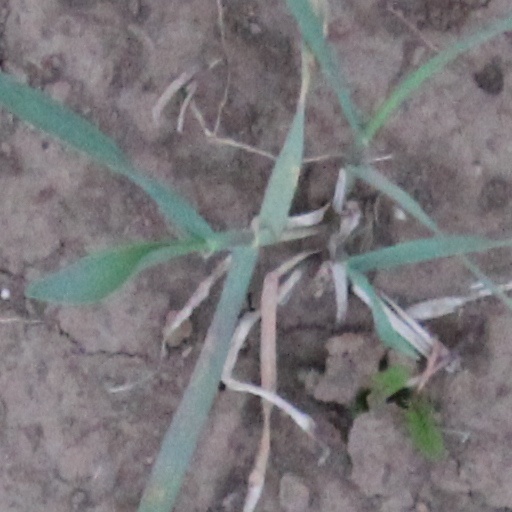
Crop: wheat